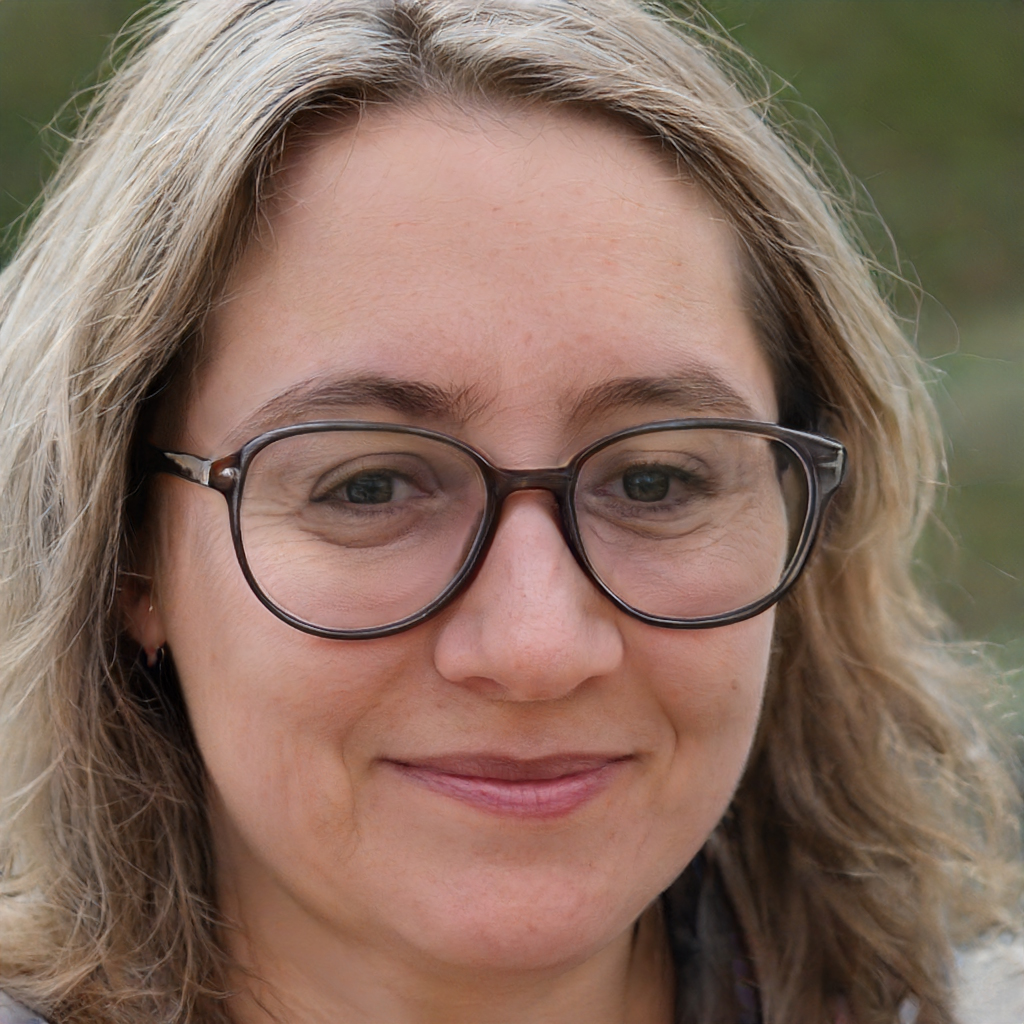
Gender: Female